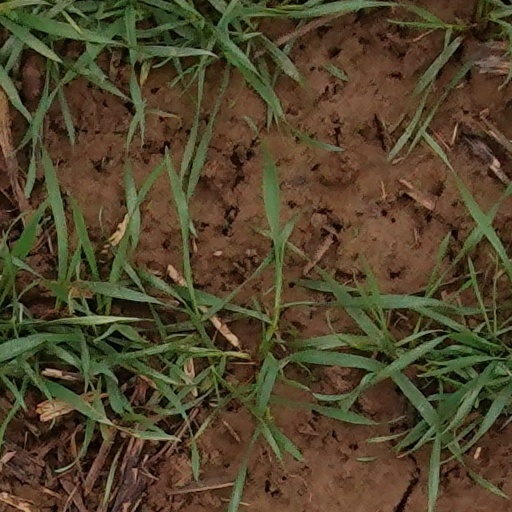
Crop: wheat